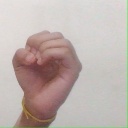
अक्षर: ऊ